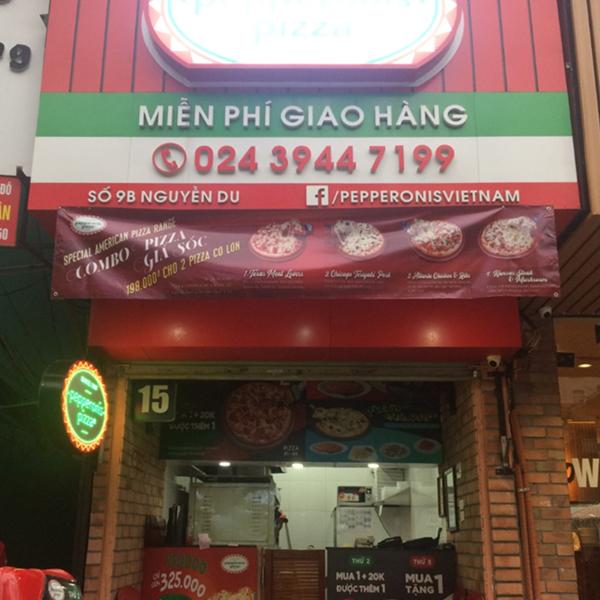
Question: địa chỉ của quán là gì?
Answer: số 9b nguyễn du